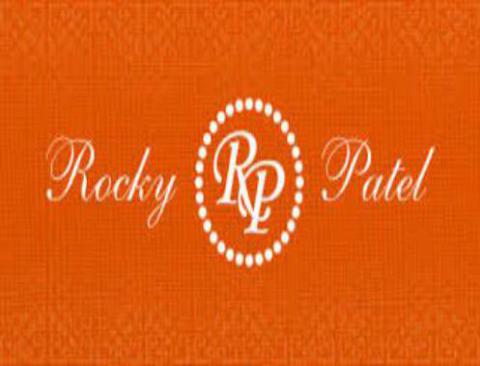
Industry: Necessities